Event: Nepal Earthquake
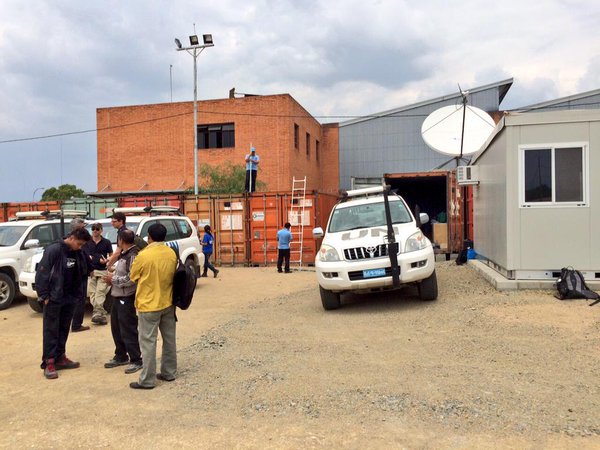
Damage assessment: no_damage